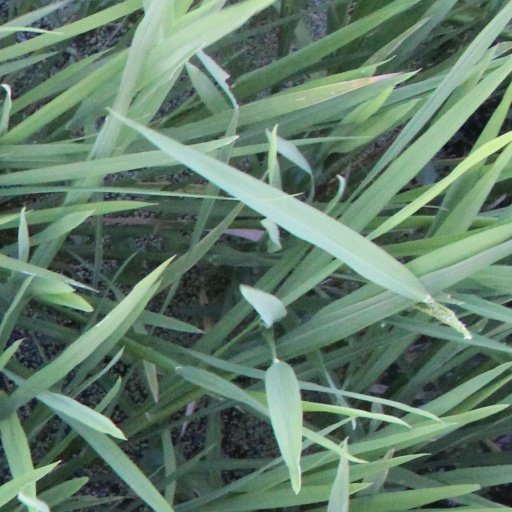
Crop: rice